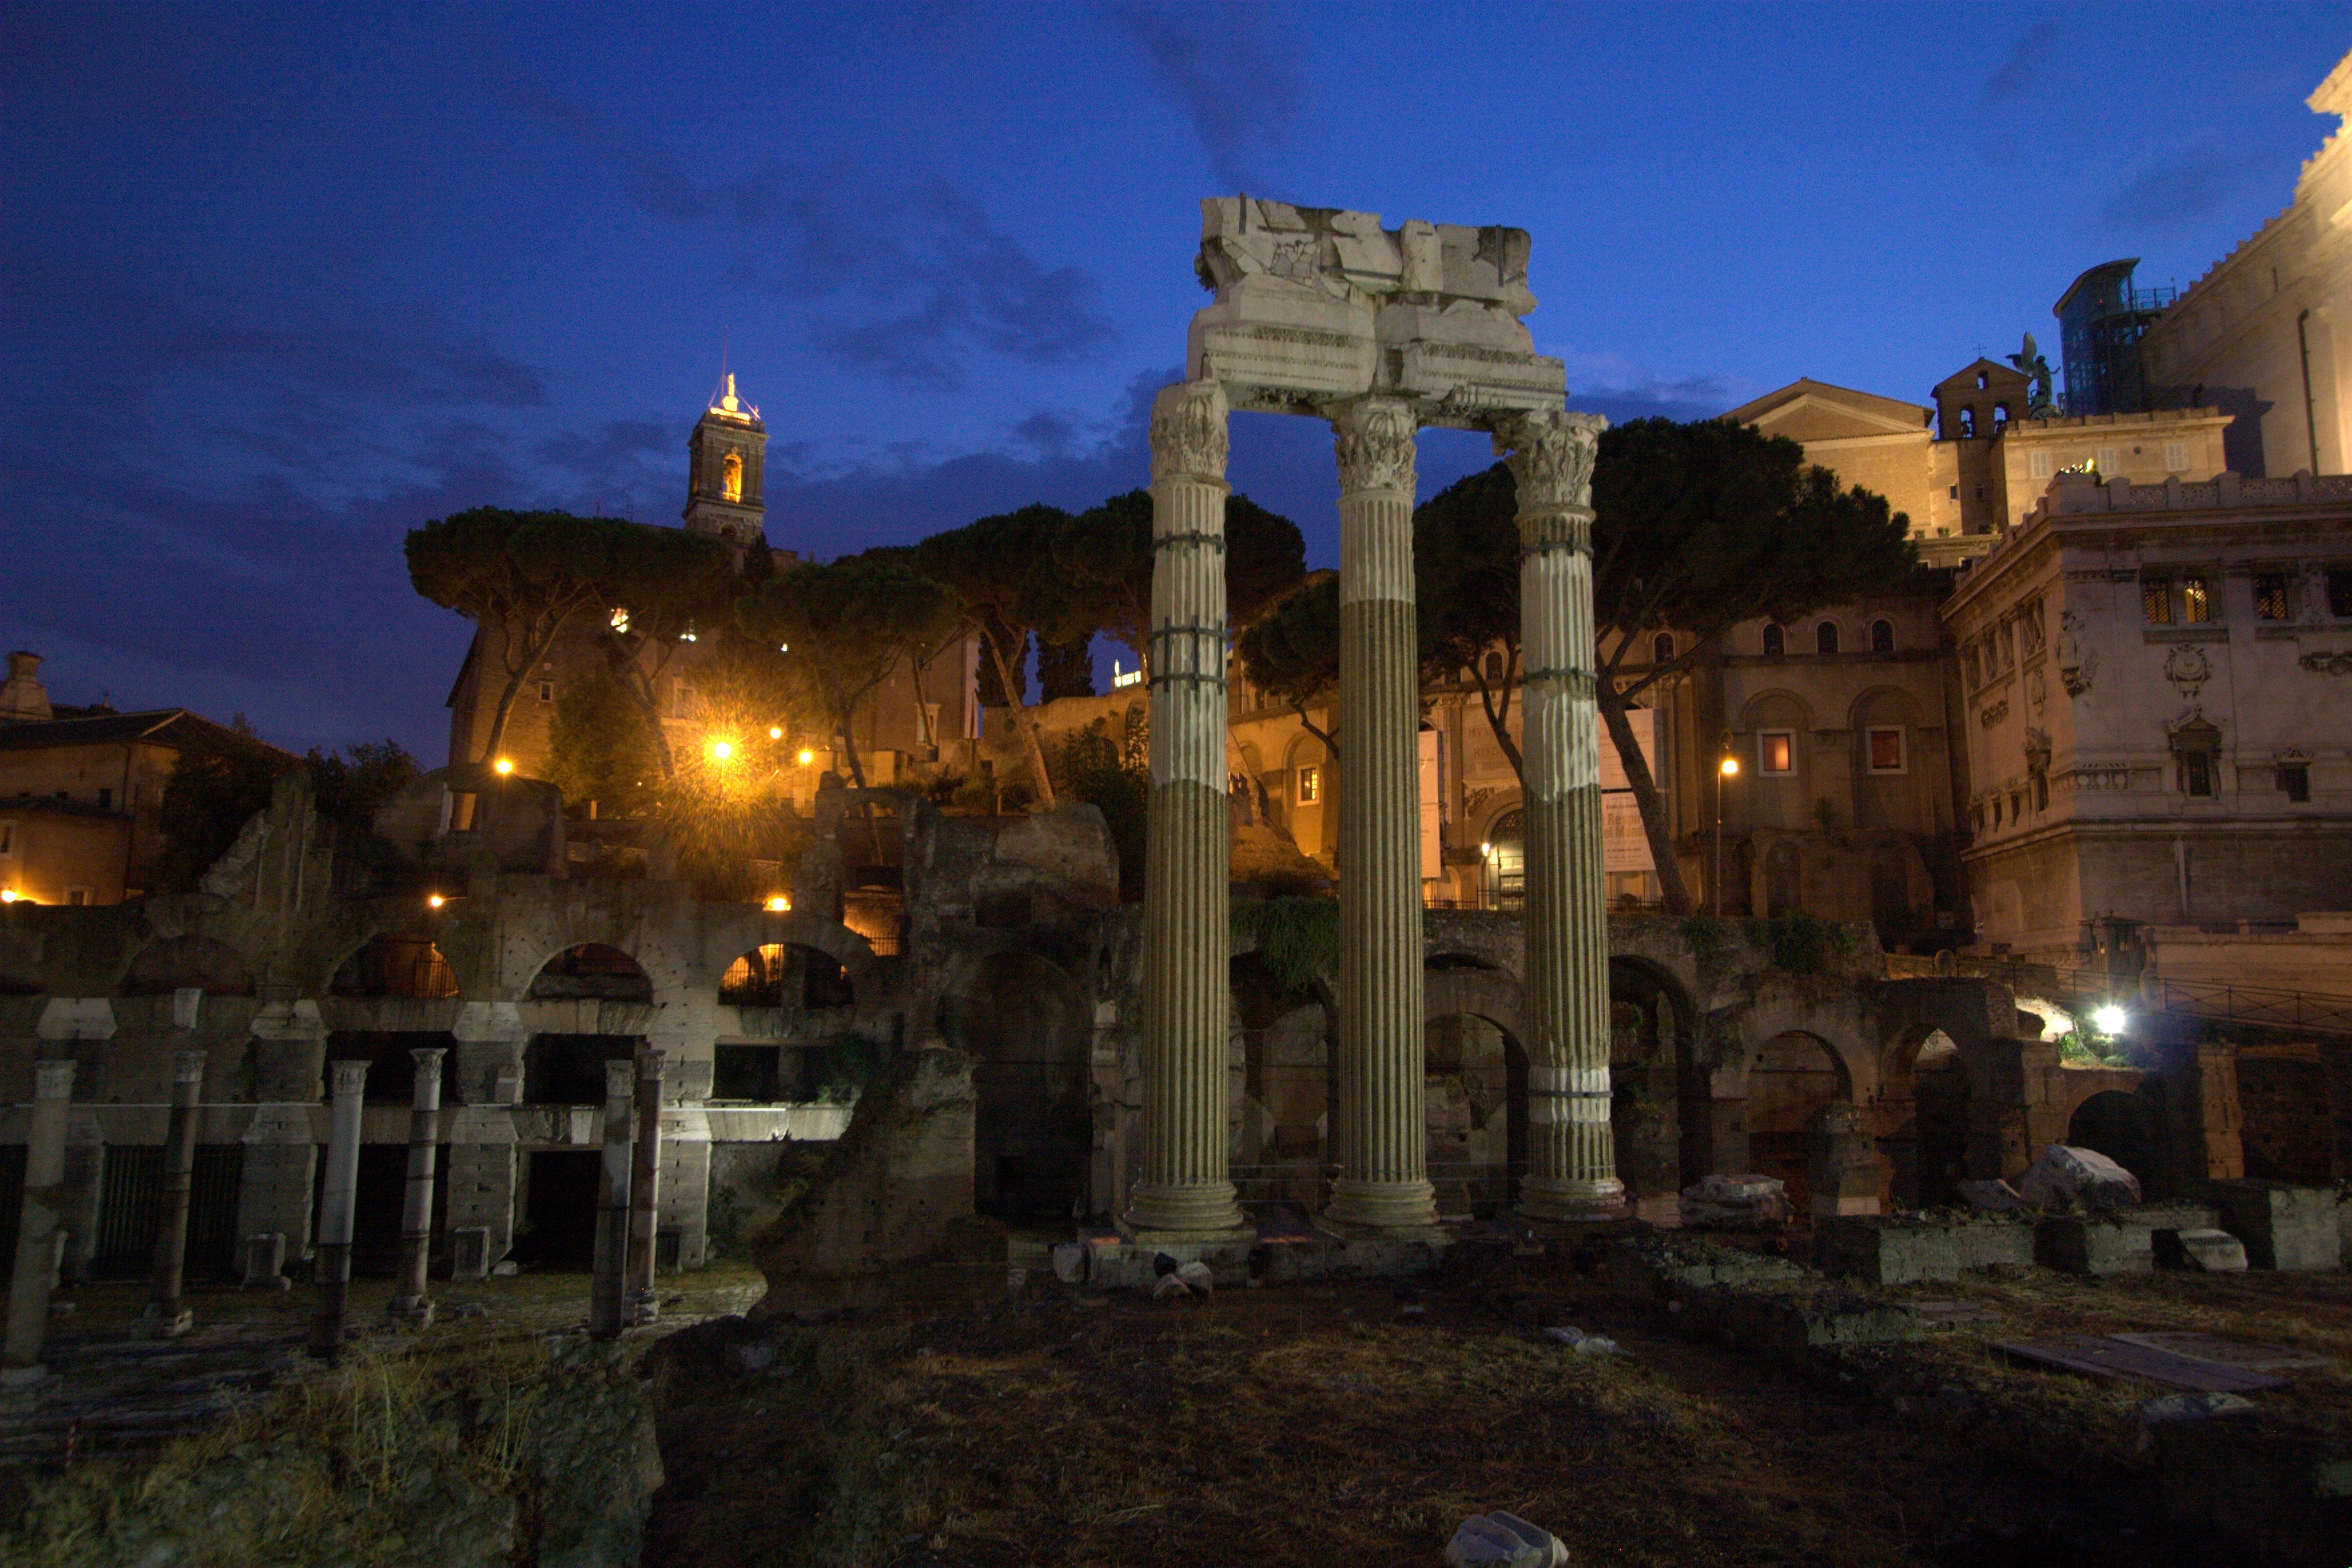
night, town, palace, evening, plaza, landmark, place of worship, ancient rome, ancient history, human settlement